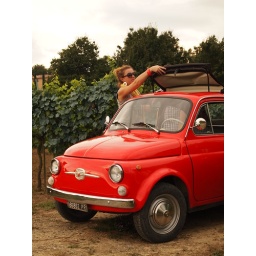
Mhmm, some clouds in the sky